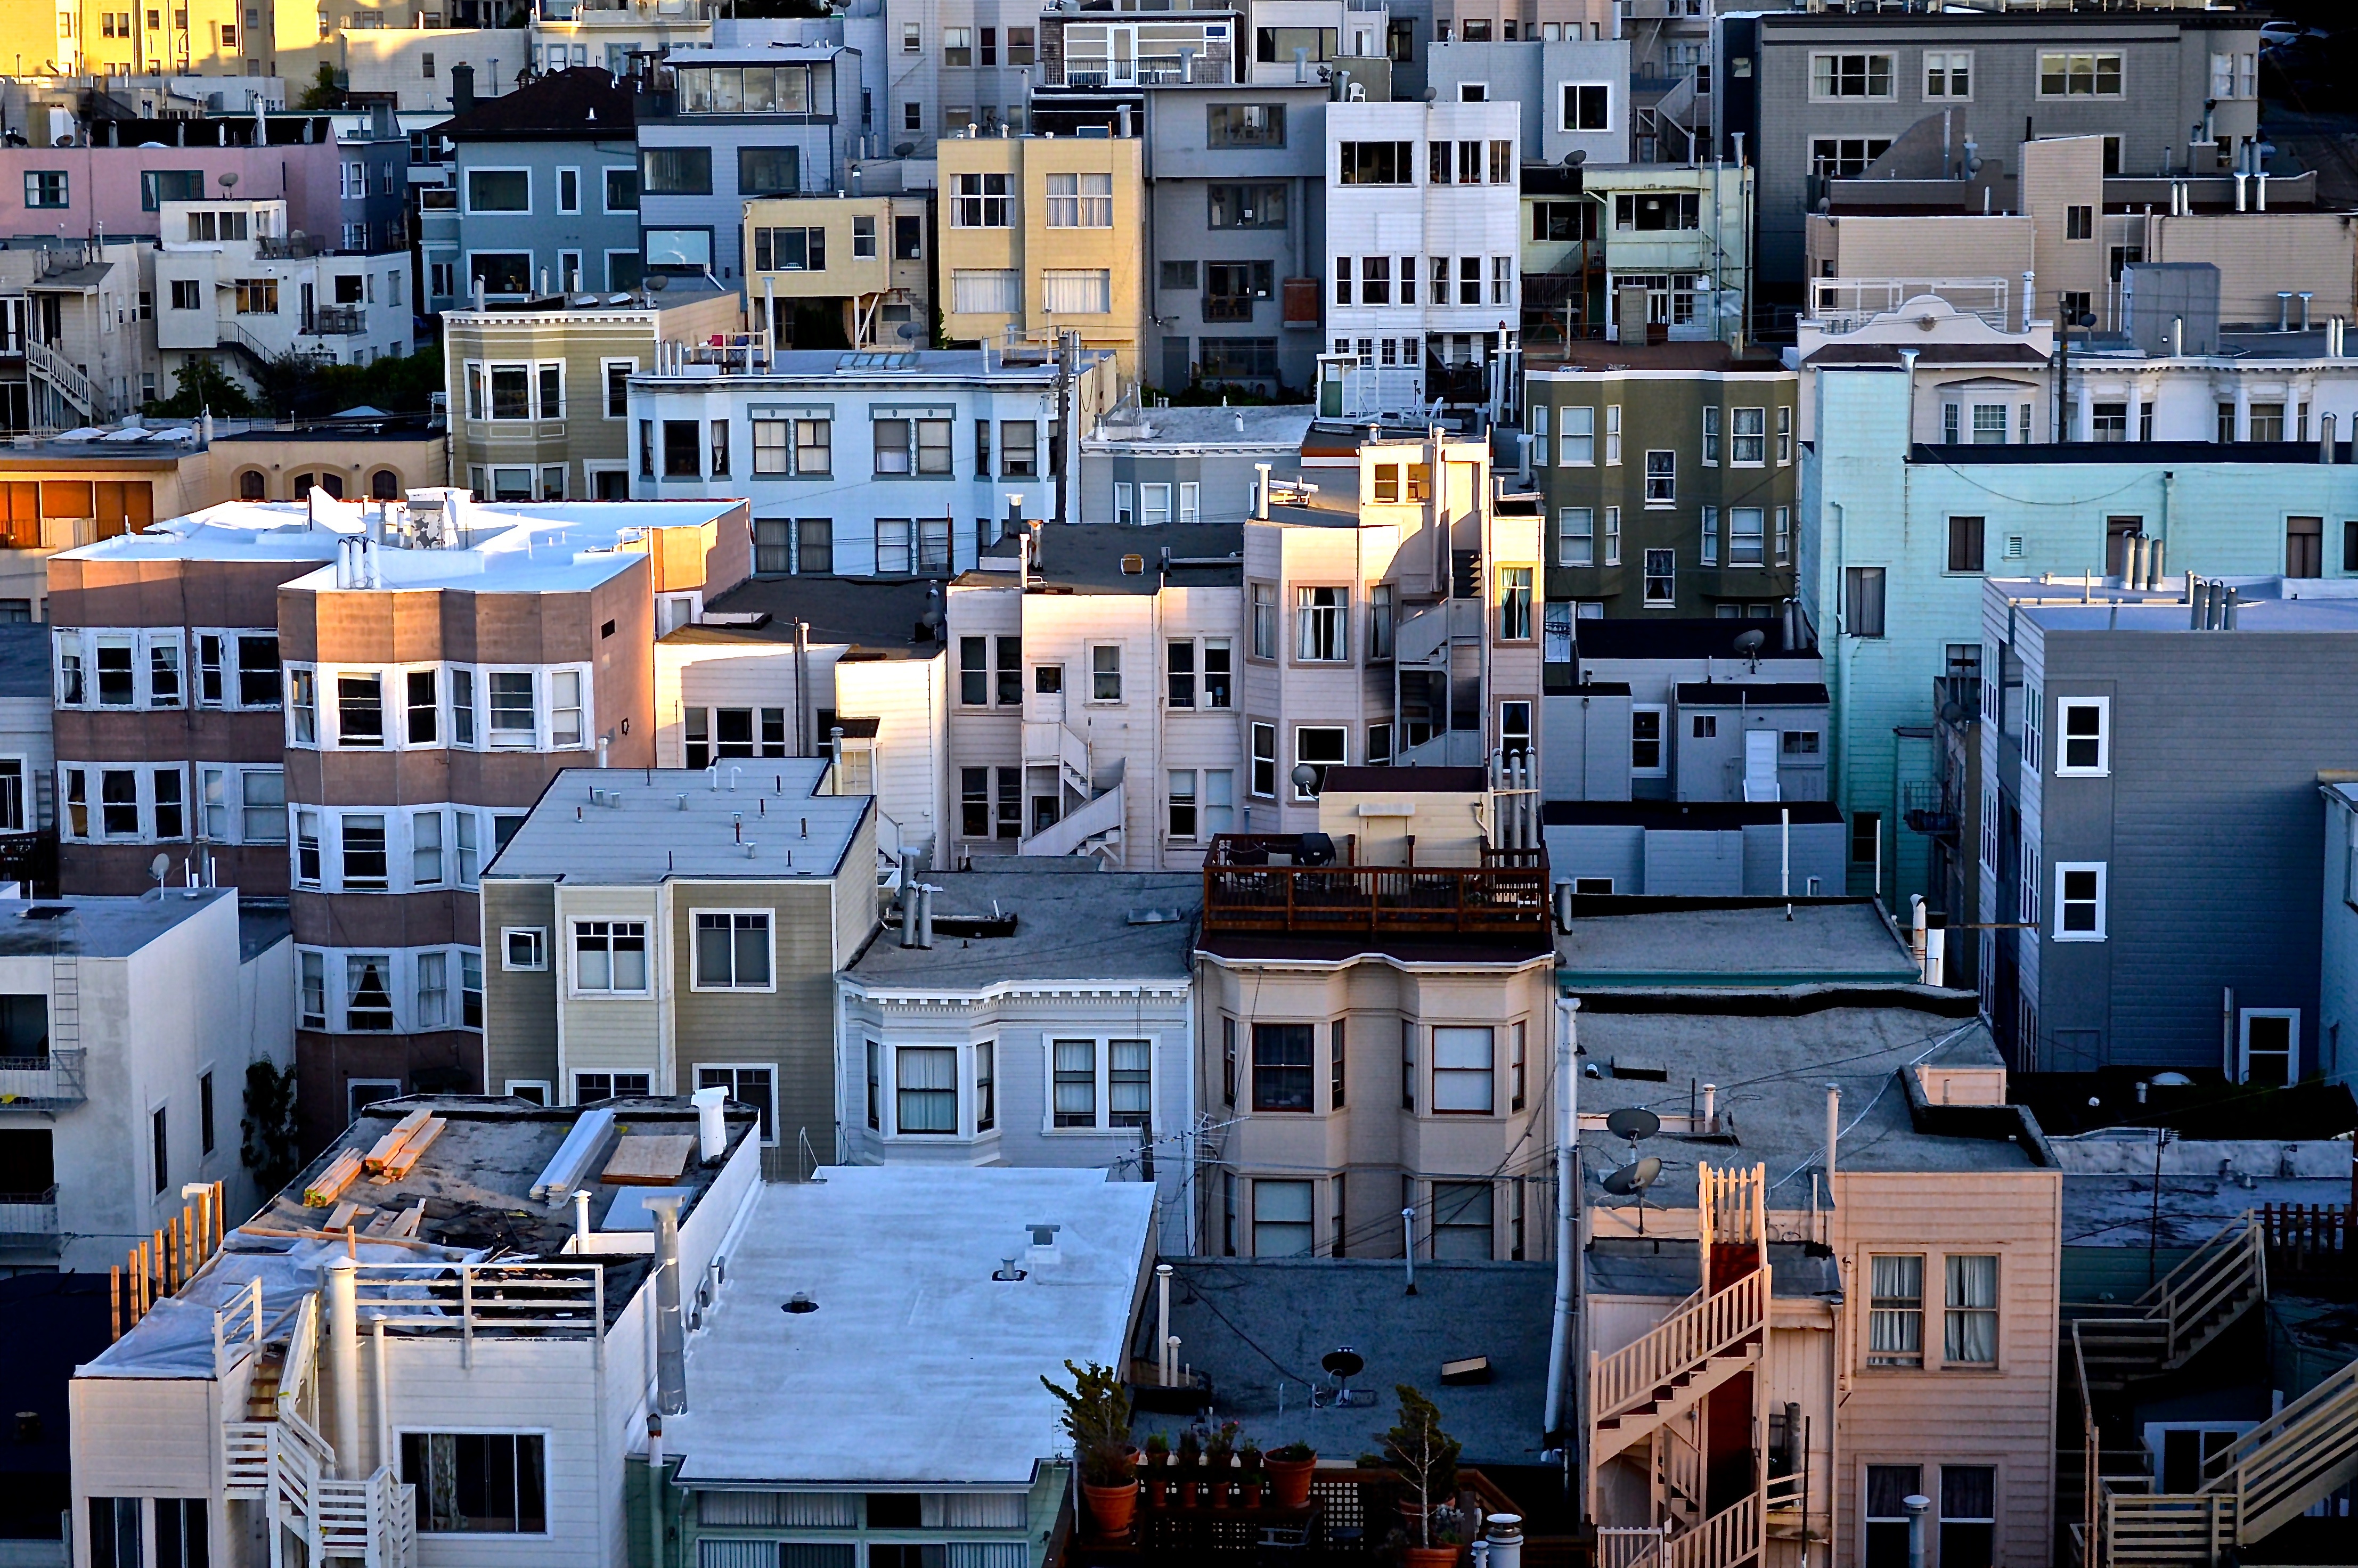
architecture, skyline, house, town, city, skyscraper, urban, cityscape, downtown, suburb, facade, tower block, buildings, apartments, homes, houses, metropolis, neighbourhood, aerial photography, urban area, residential area, human settlement, metropolitan area, public domain images